A Theory of Justice: The Musical

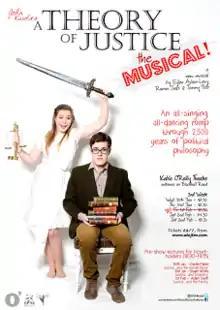
Original 2013 Oxford production poster. By the time the posters were printed, one night was already sold out.

The book, lyrics and music were written by Eylon Levy, multi-Olivier and Tony Award winning producer Ramin Sabi, and Tommy Peto – undergraduate students of Philosophy, Politics and Economics at the University of Oxford. Additional music, orchestrations, and arrangements were composed by Toby Huelin, an Oxford music student.